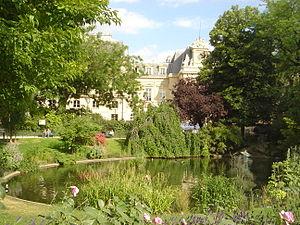
Le 3ᵉ arrondissement de Paris est le résultat de l'extension de la ville aux XIIIᵉ et XIVᵉ siècles, enceinte de Charles V. Les plus vieux immeubles datent aujourd'hui du XVIIIᵉ siècle. Cet arrondissement est un quartier plutôt résidentiel, dont une grande partie se situe dans Le Marais.
Cet article dresse une liste des espaces verts de Paris, en France.